Wolin

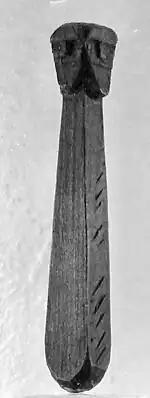
One of four Svetovid wood figures, found in Wolin, from the 9th or 10th century used in home worship

The ford across the river Dziwna on which Wolin is located has been used as far back as the Stone Age. Archaeological excavations of soil layers indicate that there was a settlement in the area during the Migration period, at the turn of the 5th and 6th centuries. The place was then abandoned for approximately one hundred years. At the end of the 8th or the beginning of the 9th century, the area was levelled and a new settlement constructed. The earliest evidence of fortifications dates to the first half of the 9th century. In the second half of the 9th century, there was a central fortified area and two suburbs, to the north and south of the center. These became enclosed and fortified between the end of the 9th and the 10th centuries.